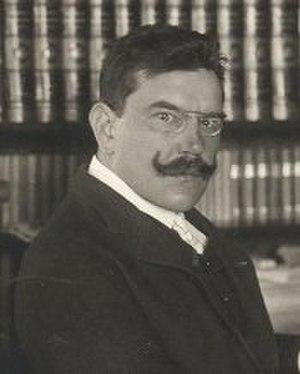
Rudolf Krzyzanowski (1859-1911), est un chef d'orchestre et compositeur autrichien.
Rudolf Krzyzanowski est un chef d'orchestre et compositeur autrichien.